Question: Please indicate a possible affordance area of the fork that can be used for holding
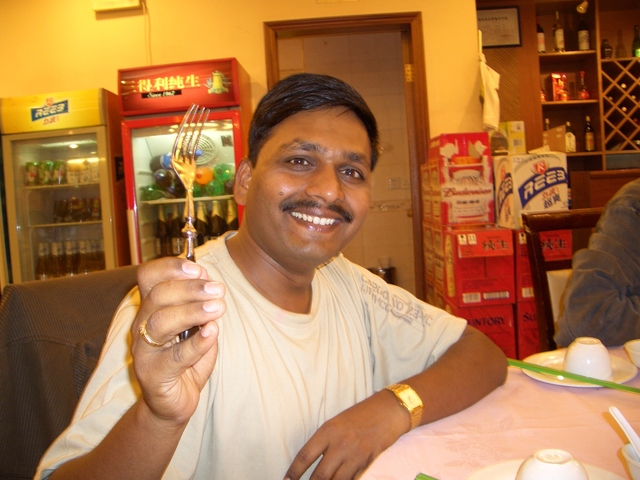
Answer: [175.827, 183.404, 198.478, 352.561]